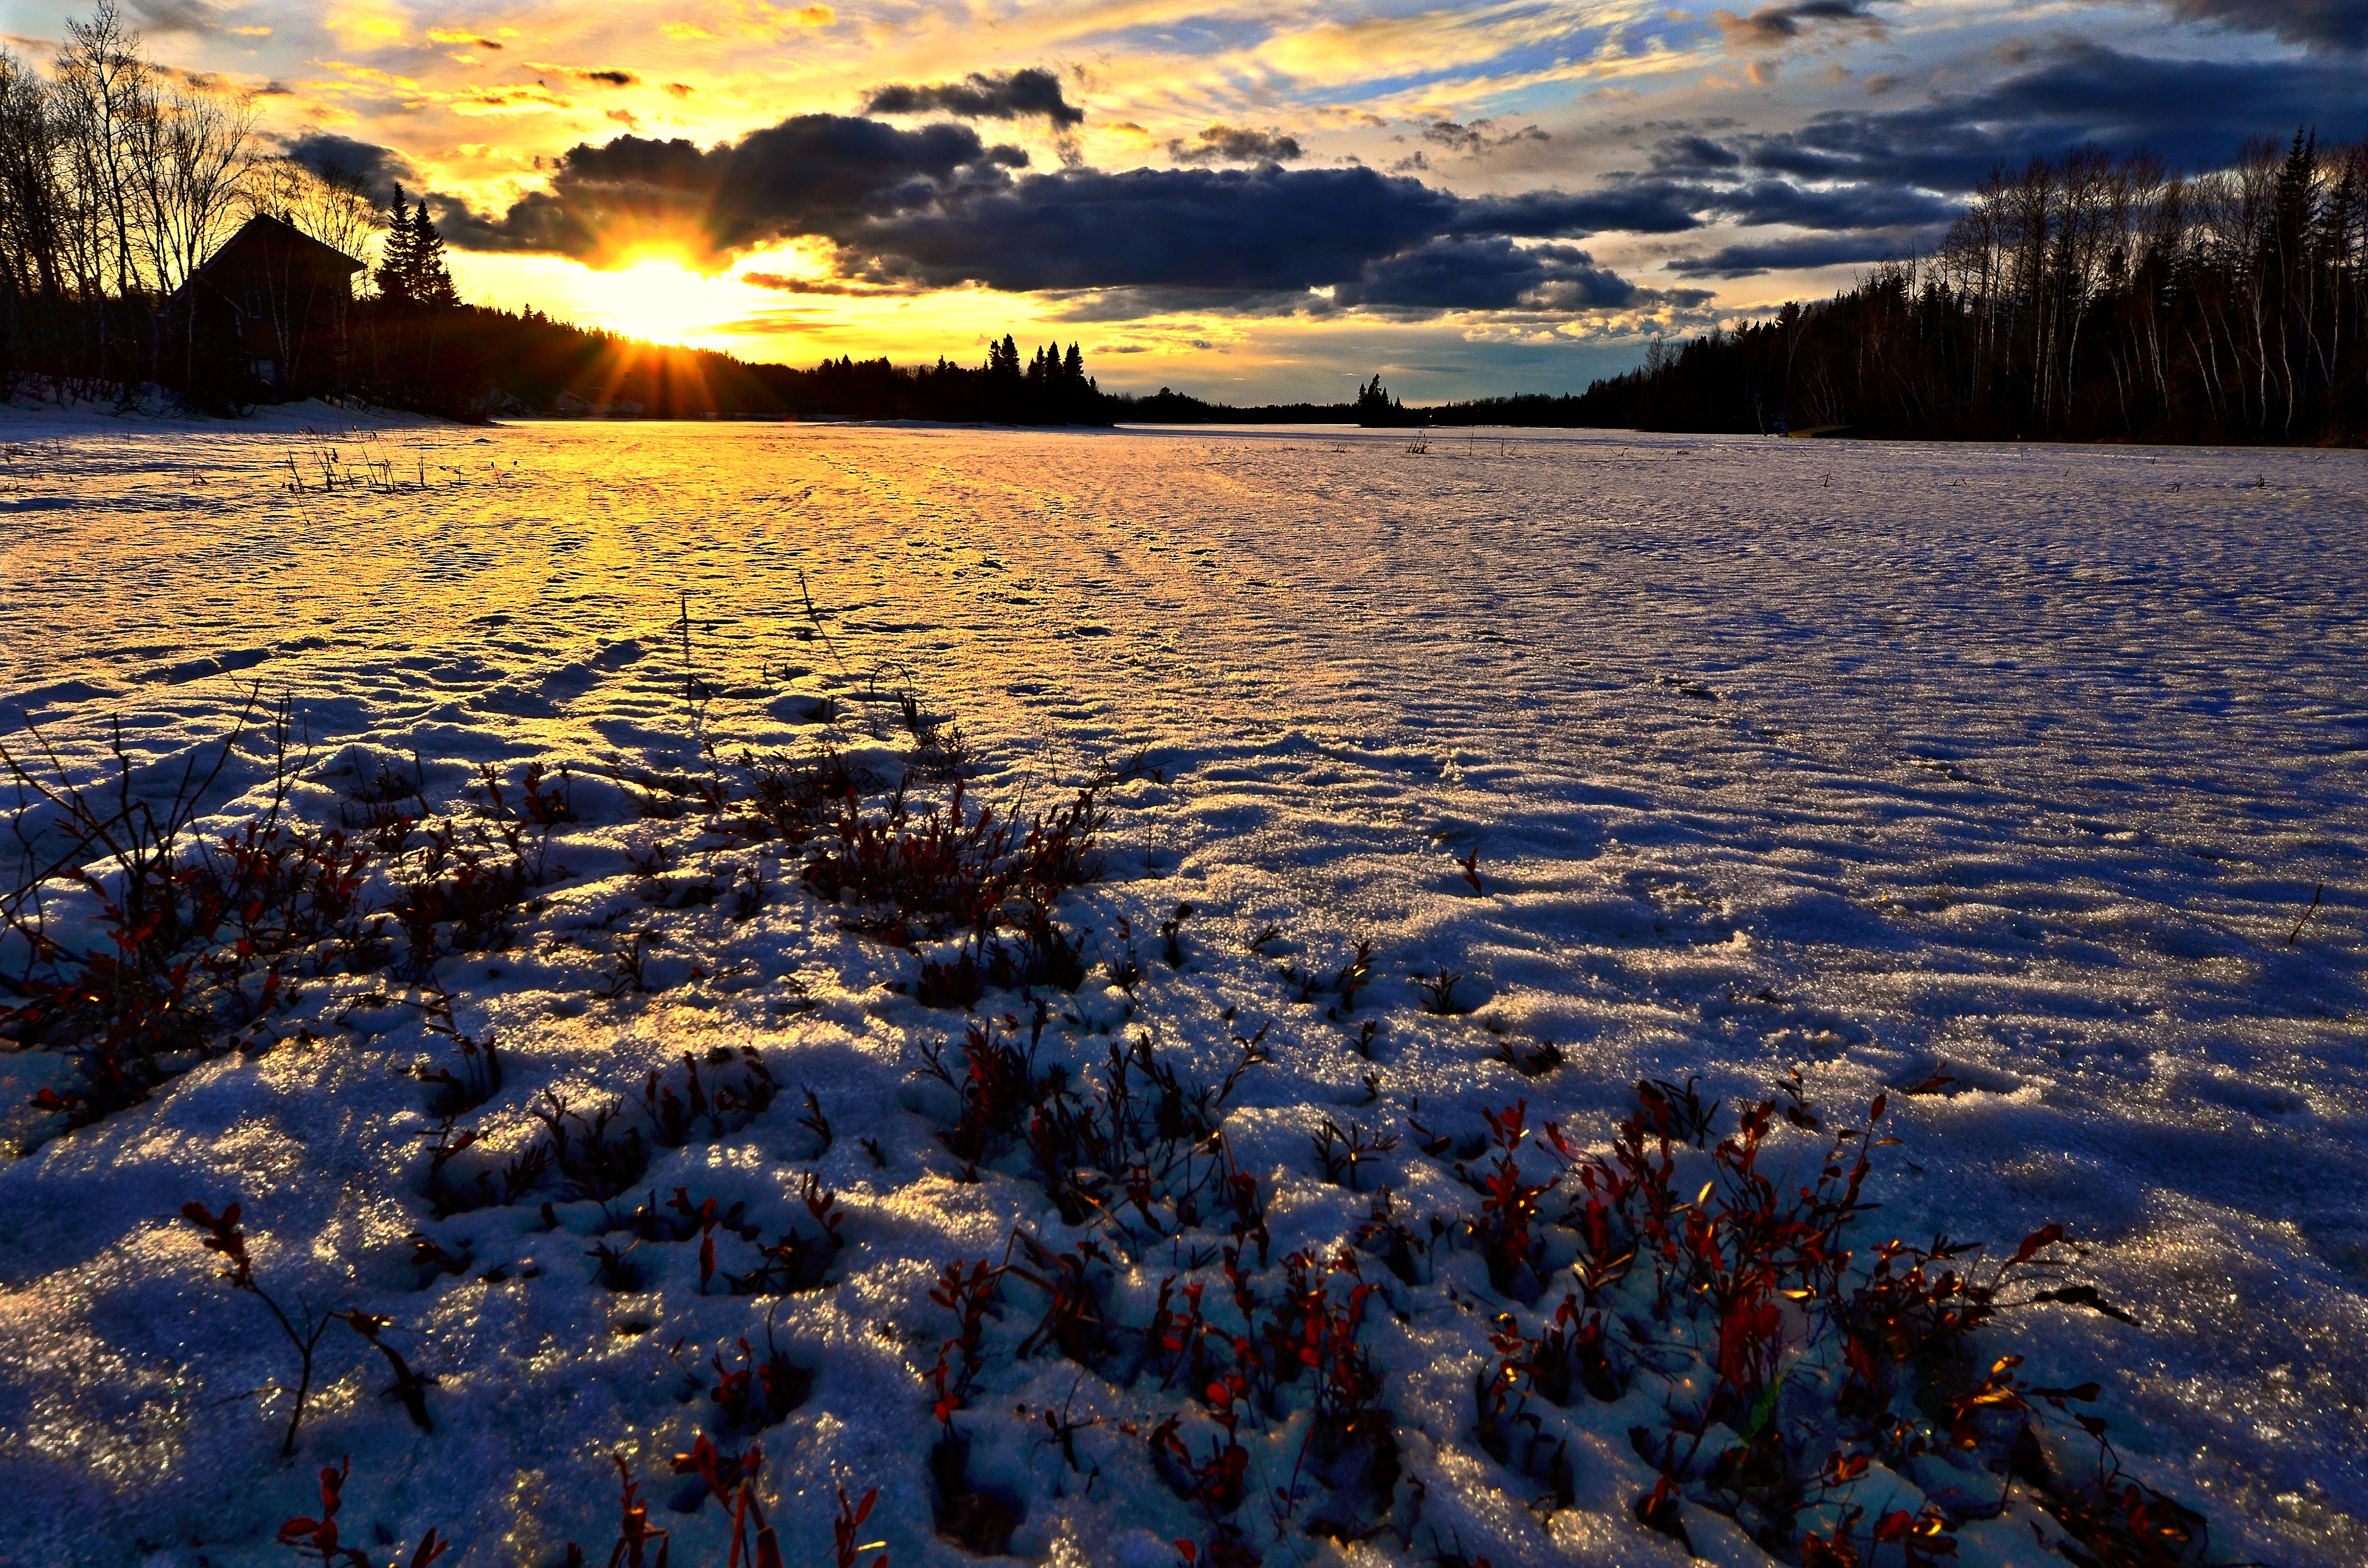
landscape, sea, coast, water, nature, ocean, horizon, wilderness, mountain, snow, cold, winter, cloud, sky, sun, sunrise, sunset, sunlight, morning, shore, lake, dawn, river, dusk, ice, evening, twilight, reflection, weather, arctic, season, body of water, winter landscape, clouds, colors, quebec, loch